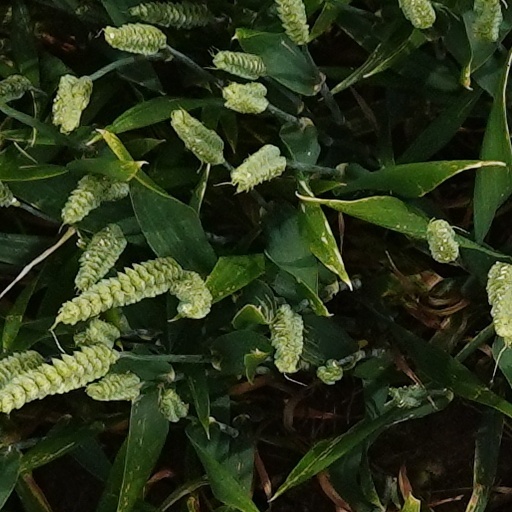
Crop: wheat